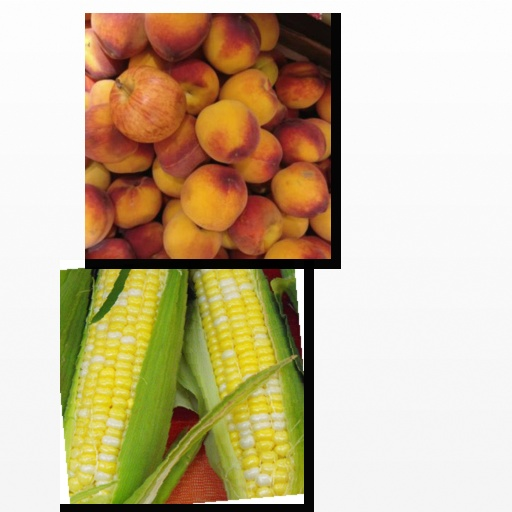
Food items: corn, peach